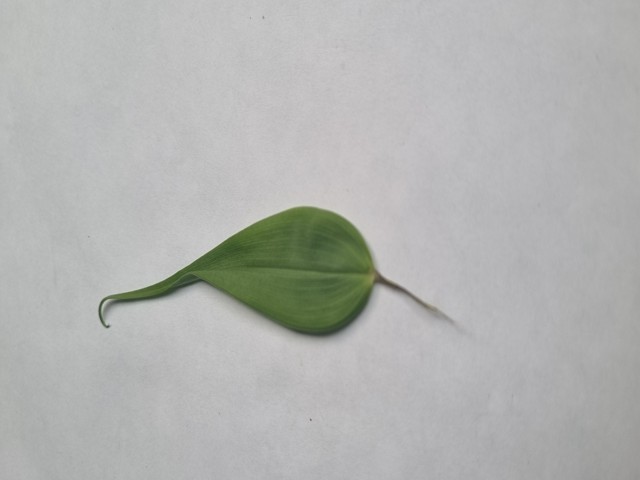
Plant: agnishika